Eva Watson-Schütze

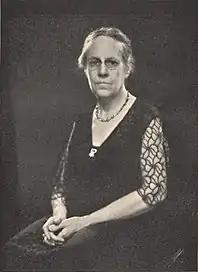

In 1929, Watson-Schütze became the director of The Renaissance Society, a non-collecting museum founded in 1915 at the University of Chicago. Under Watson-Schütze's direction from 1929 to 1935, the society presented groundbreaking exhibitions of early modernists such as Pablo Picasso, Georges Braque, Marc Chagall, Jean Arp, Joan Miró, and Constantin Brâncuși. It was said of her tenure there, "In those six years she transformed the group from a largely amateurish, unfocused organization into an internationally recognized, truly vanguard institution advancing a rigorous modernist agenda."